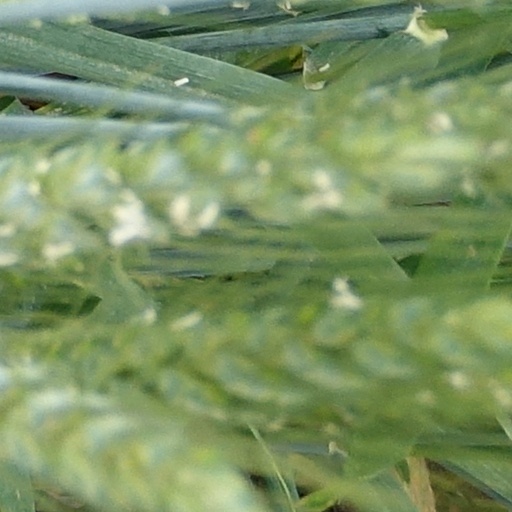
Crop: wheat